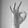
ASL letter: F